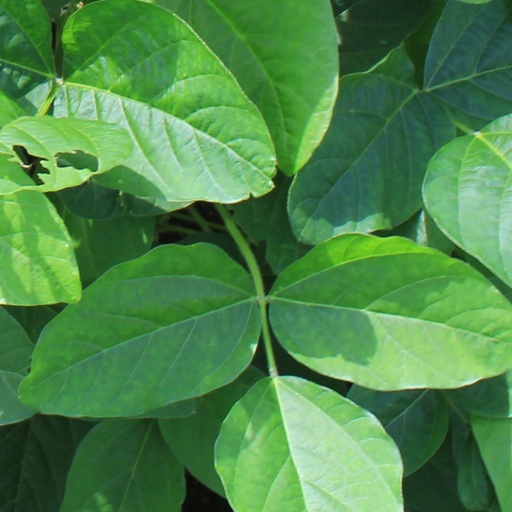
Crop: soybean